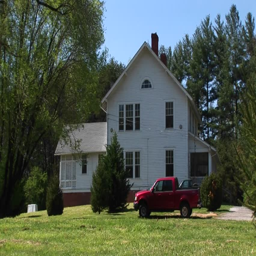
camera zooms in to a window on the second story of a white farmhouse